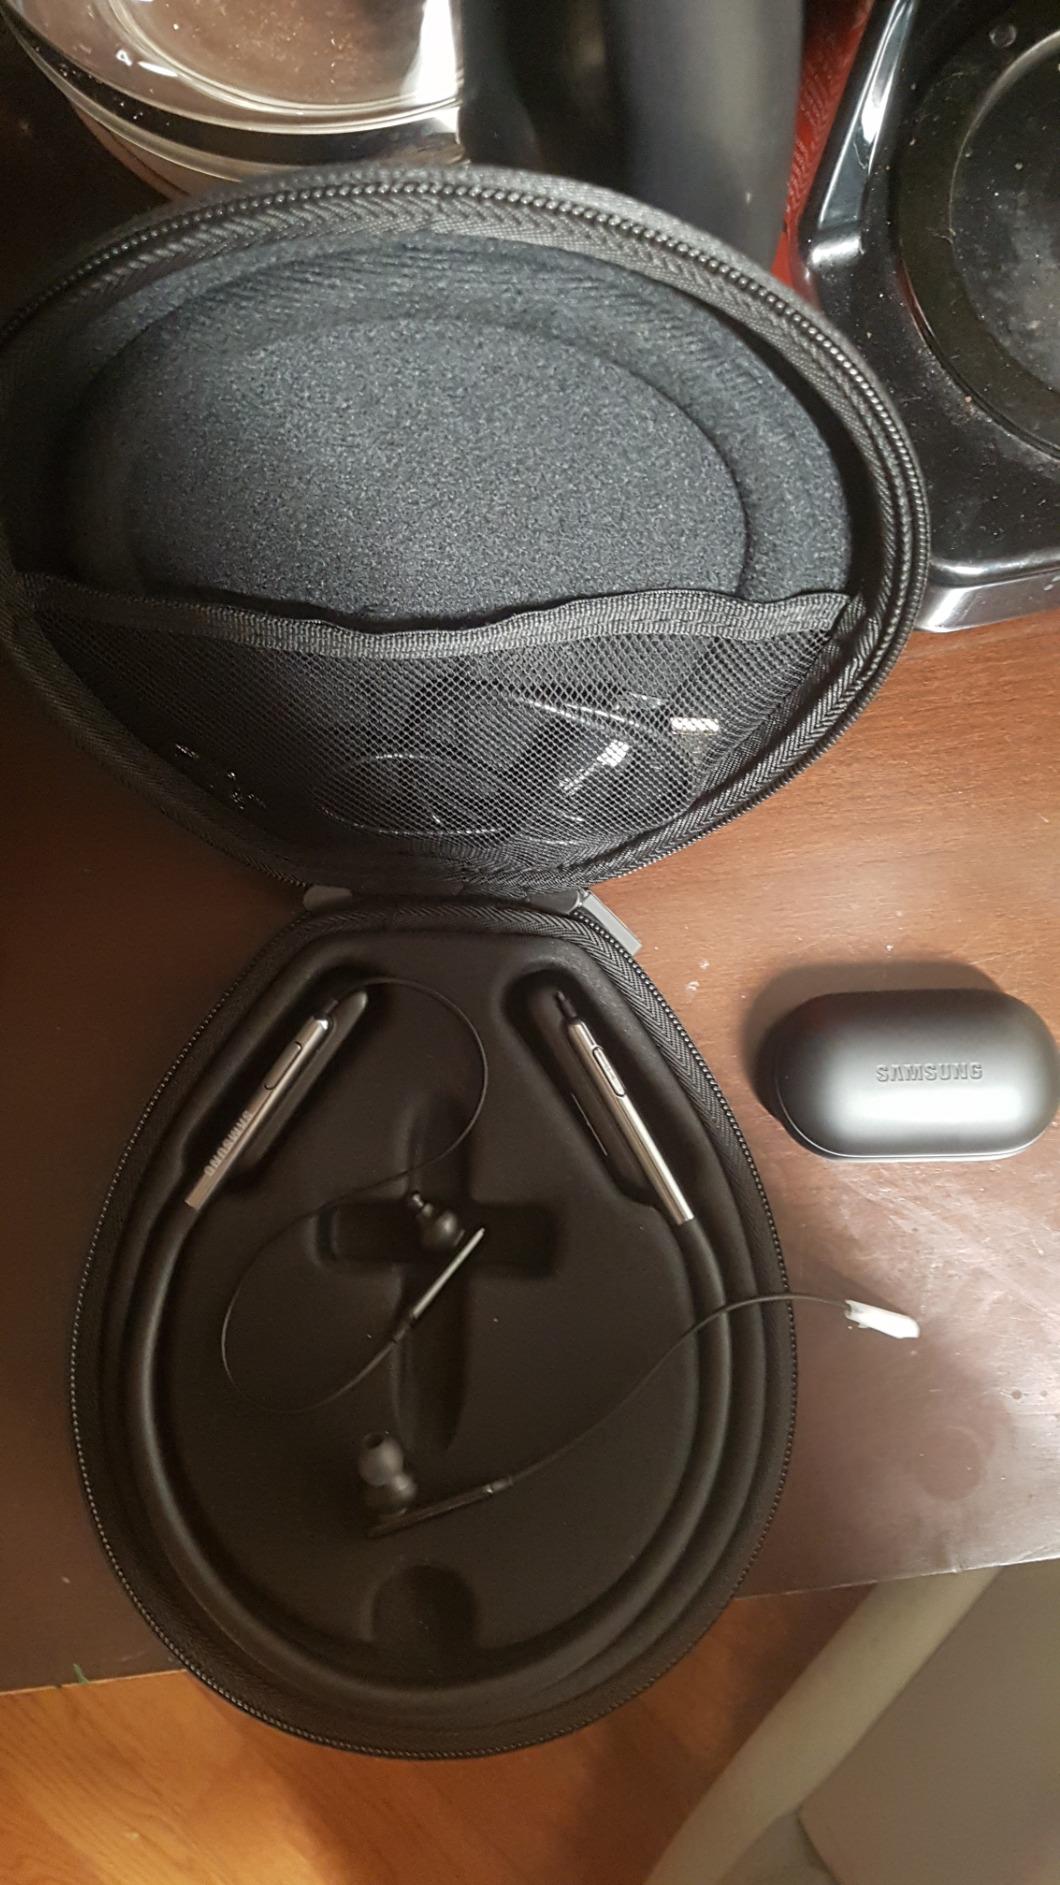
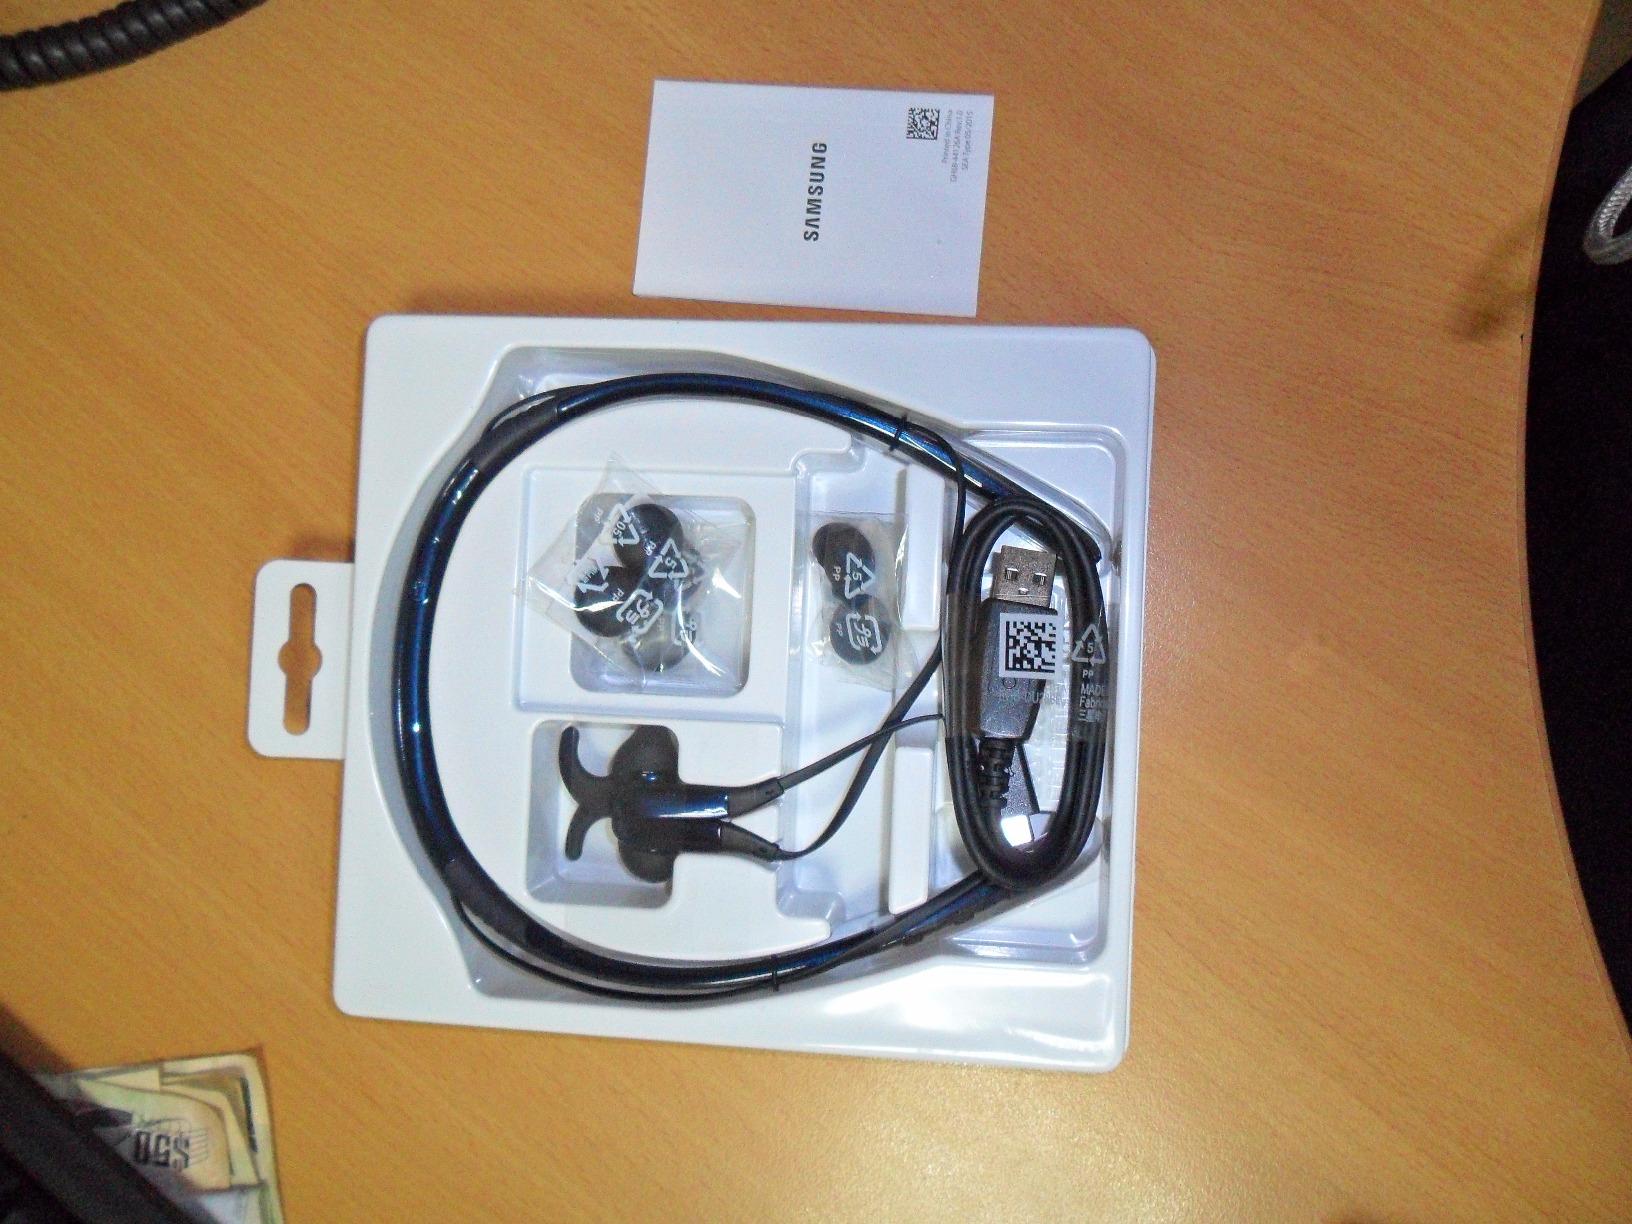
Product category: headphones
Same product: no